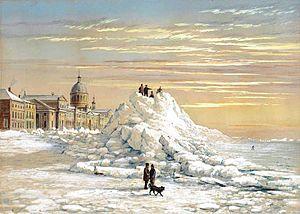
Montréal /ˈmɔ̃ˌʁeal/ est la plus importante ville du Québec et la deuxième ville la plus peuplée du Canada, après Toronto et avant Vancouver. Elle se situe principalement sur l’île fluviale de Montréal, sur le fleuve Saint-Laurent dans le Sud du Québec, dont elle est la métropole.